Queen Sonja of Norway

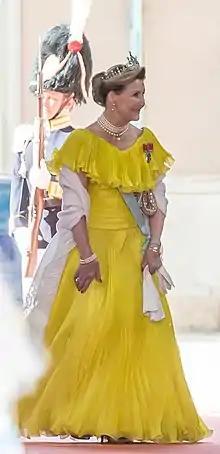
Sonja in Stockholm for Prince Carl Philip's wedding, 2015

Following the death of King Olav V on 17 January 1991, Sonja became Norway's first queen consort in 52 years. Queen Sonja accompanied King Harald V when he swore his oath to uphold the Constitution in the Storting on 21 January 1991. During Haakon VII of Norway's reign, his wife Queen Maud died in 1938 and his son Olav V was then crown prince when his wife Princess Märtha of Sweden died in 1954 before he became king three years later. It was also the first time in 69 years that a Norwegian queen had been present in the Storting. Since his accession, Queen Sonja has accompanied the King to the formal opening of the autumn session of the Storting and the reading of the Speech from the Throne.